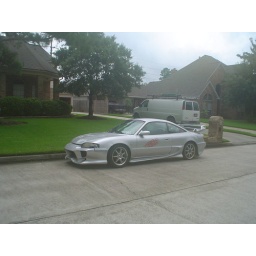
the distressing car that was parked across the street one afternoon in may of 2004.